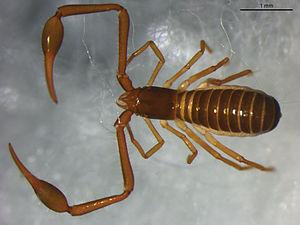
Les Hemictenata sont un infra-ordre de pseudoscorpions.
Stenohya pengae est une espèce de pseudoscorpions de la famille des Neobisiidae.
Les Microcreagrinae sont une sous-famille de pseudoscorpions de la famille des Neobisiidae.